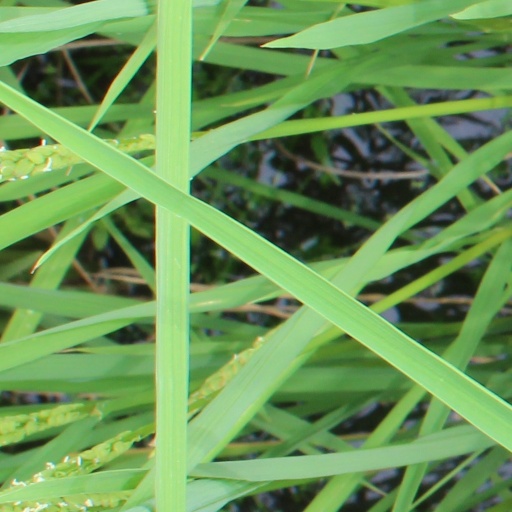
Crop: rice